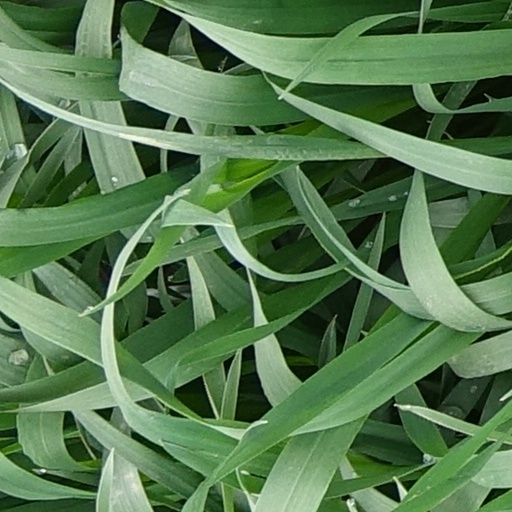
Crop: wheat